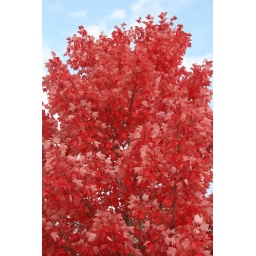
Today the sky was blue and then it was stormy and then it was blue and then it was stormy......I caught this in the blue.